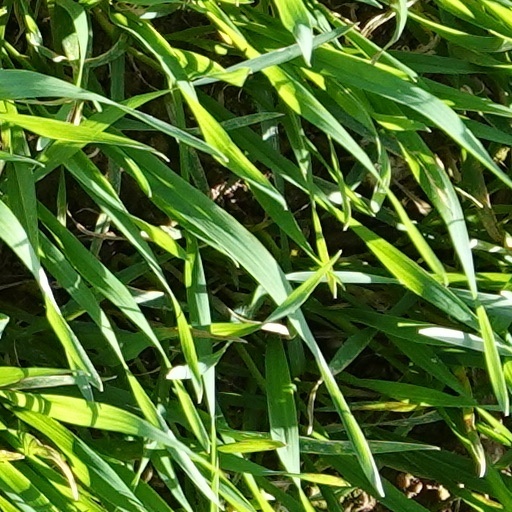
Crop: wheat